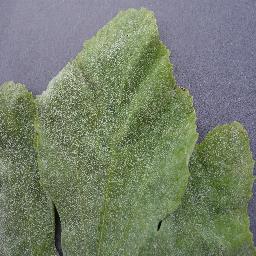
Label: Squash___Powdery_mildew